Mo Farah

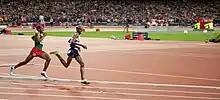
Farah on the way to his first Olympic gold medal during the 10,000 m event at the 2012 Summer Olympics

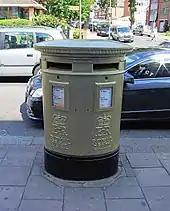
The post box on London Road, Isleworth, painted in honour of Farah as part of a scheme to celebrate Britain's 2012 Olympic gold medal winners

At the London 2012 Olympics, on 4 August, Farah won the 10,000 m gold in a time of 27:30.42. This was Great Britain's first Olympic gold medal in the 10,000 m, and came after two other gold medals for the country in the same athletics session. His training partner, Galen Rupp of the United States, took second place. At the time both runners were a part of the Nike Oregon Project coached by Alberto Salazar. Farah stated that he would observe his Ramadan fast later in the year. On 11 August 2012, Farah made it a long-distance double, winning the 5000 metres in a time of 13:41.66. The noise from the crowd in the 5,000 m race was so loud it made the camera shake and distorted the photo-finish image. He dedicated the two golds to his twin daughters.